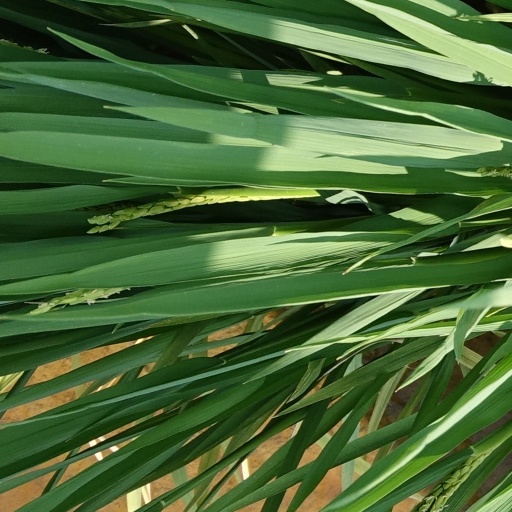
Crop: rice